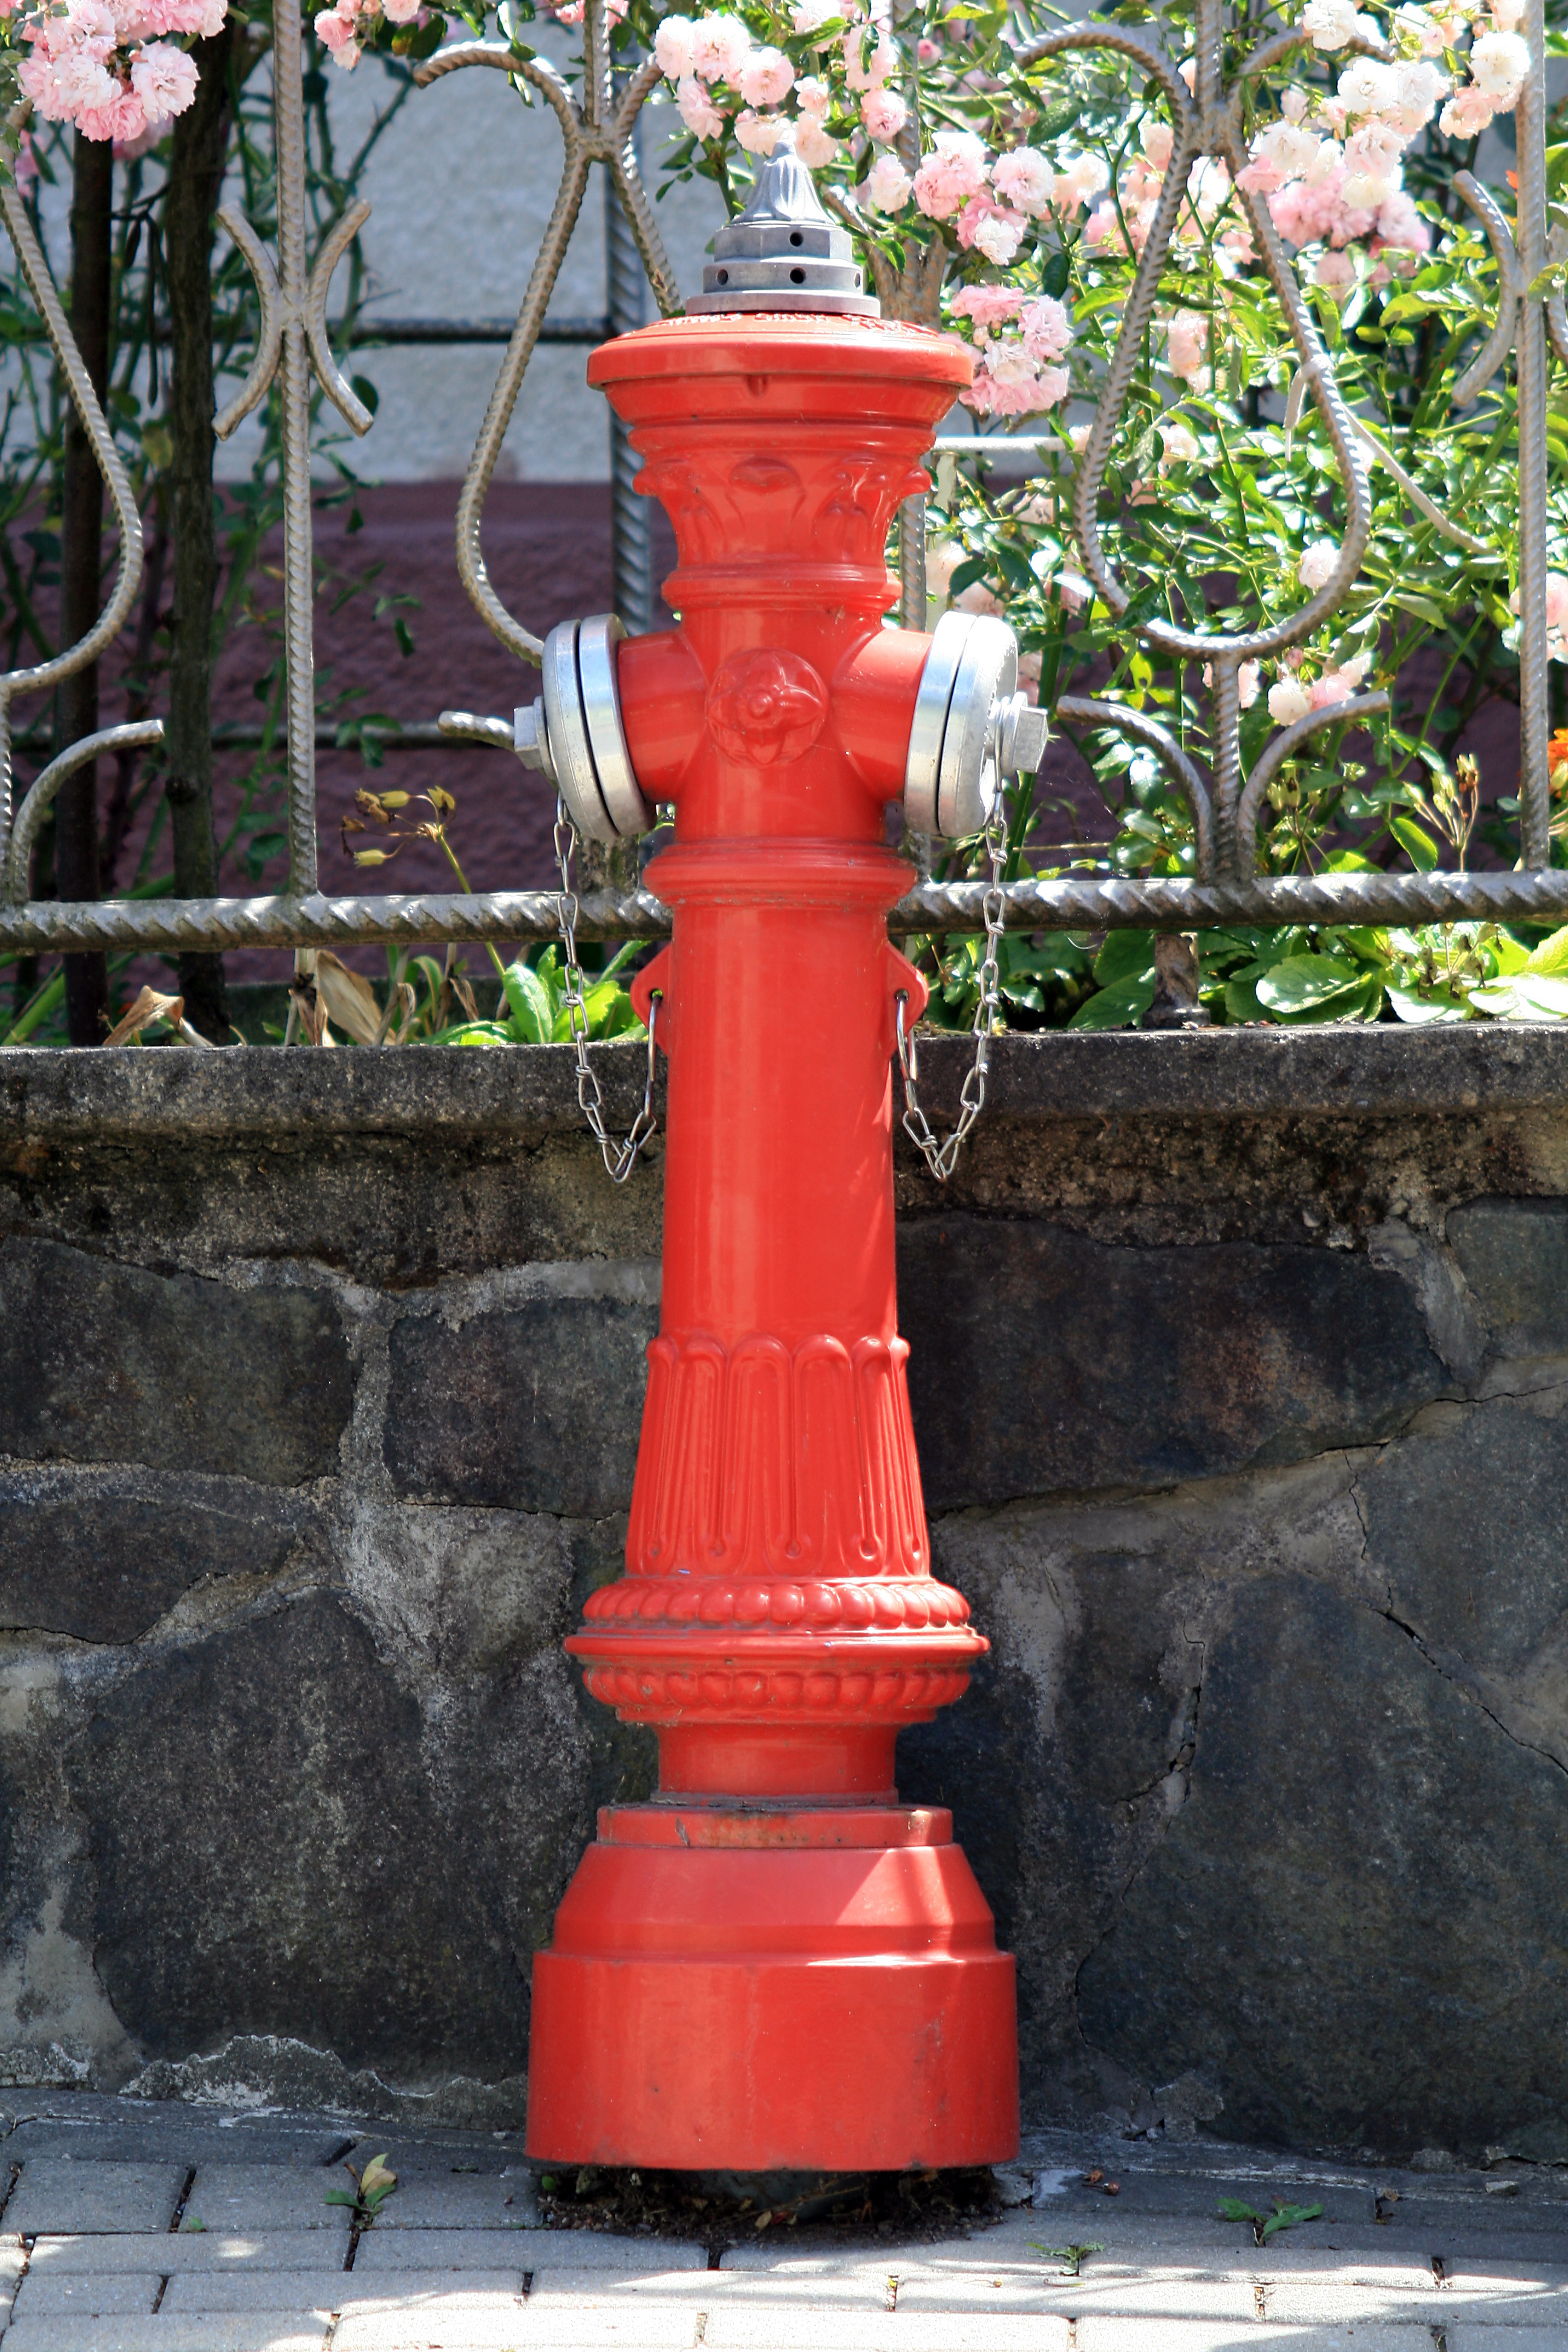
structure, column, red, lighting, fire hydrant, sculpture, fountain, hydrant, water feature, man made object, outdoor structure, red hydrant, firefighter hydrant